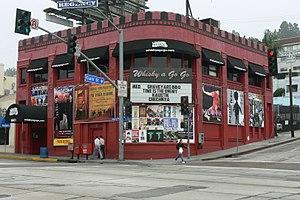
Le Whisky a Go Go est une boîte de nuit située à West Hollywood, Californie, sur le Sunset Strip, au 8901 W Sunset Boulevard.
Hybrid Theory est le premier album du groupe américain Linkin Park, sorti le 24 octobre 2000 aux États-Unis sous le label Warner Bros. Records. L'album a rencontré un très grand succès commercial puisqu'il a été vendu entre 24 et 27 millions d'exemplaires dans le monde, dont 10 millions aux États-Unis, ce qui lui vaut un disque de diamant. Il a atteint la deuxième place du Billboard 200 et des positions élevées dans les autres classements de vente d'albums dans le monde.